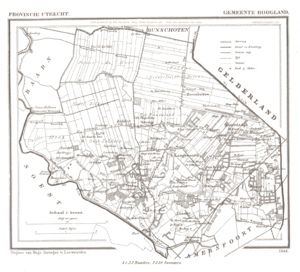
Hoogland est un village situé dans la commune néerlandaise d'Amersfoort, dans la province d'Utrecht. Le 1ᵉʳ janvier 2006, le village comptait 10 587 habitants.